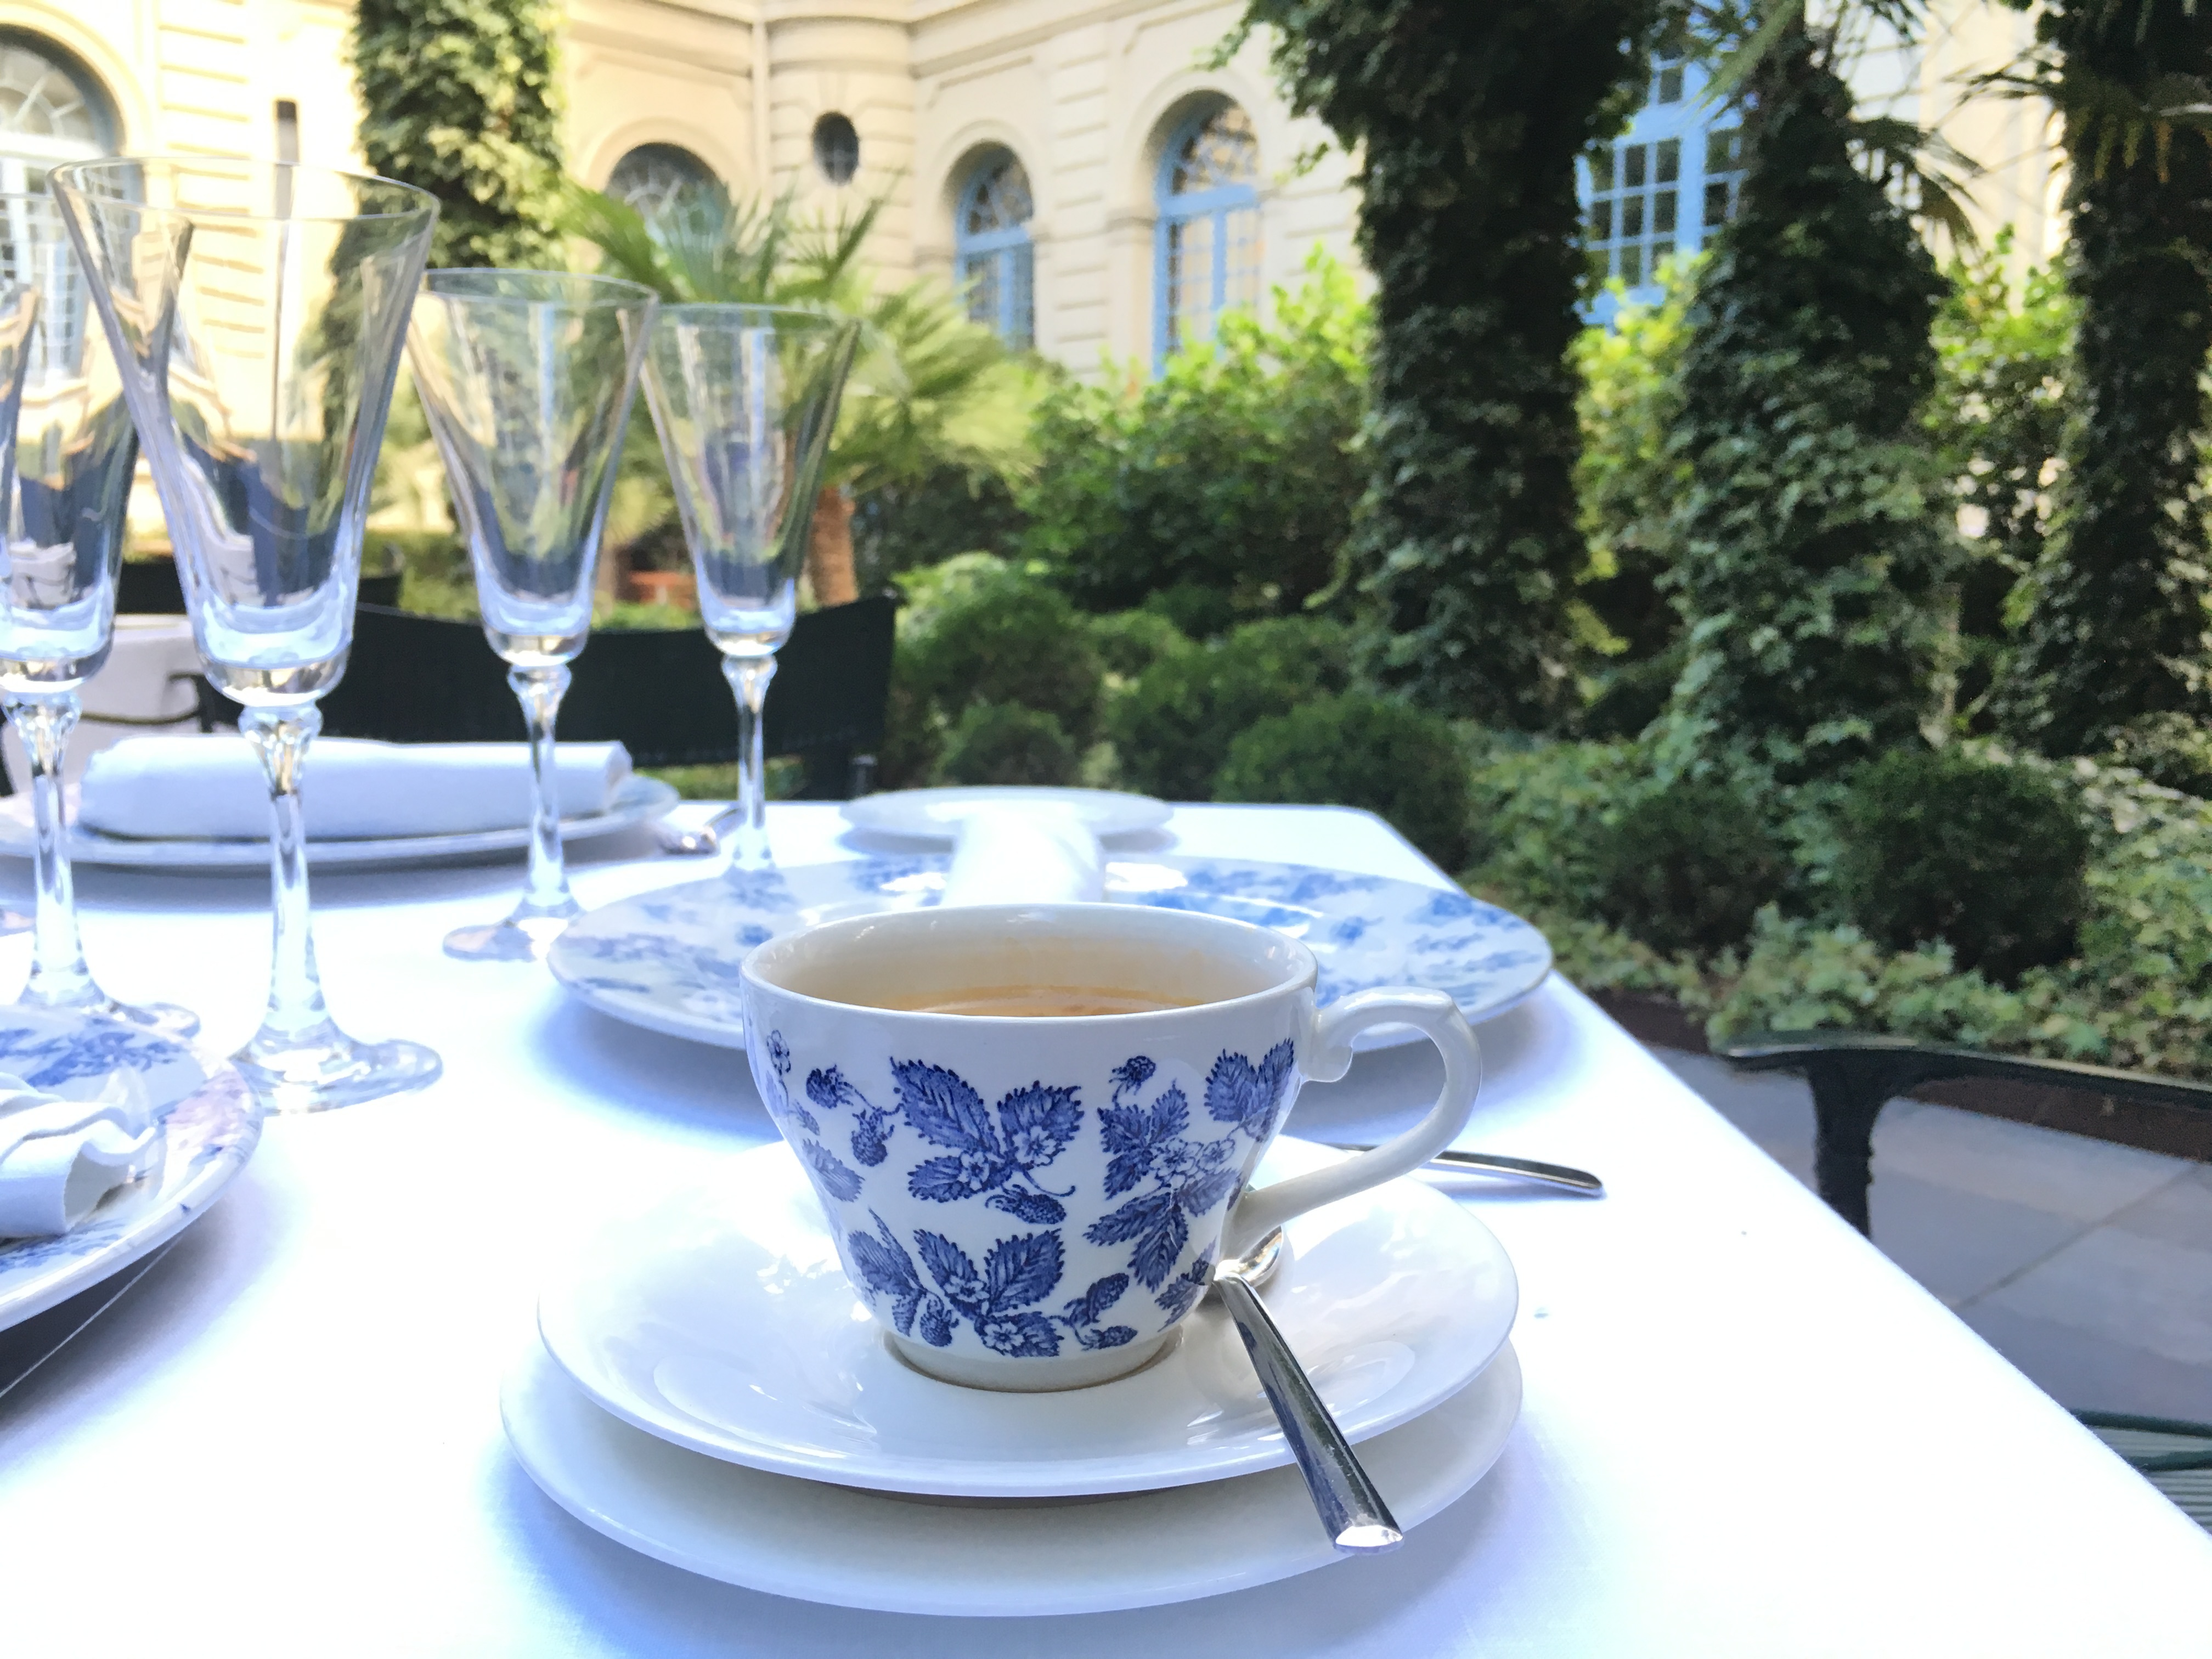
restaurant, meal